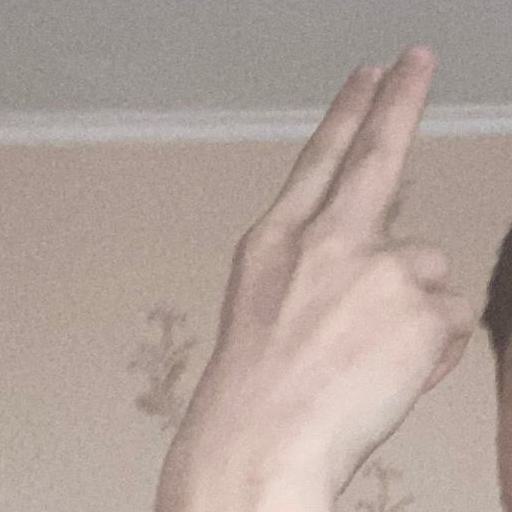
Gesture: two_up_inverted